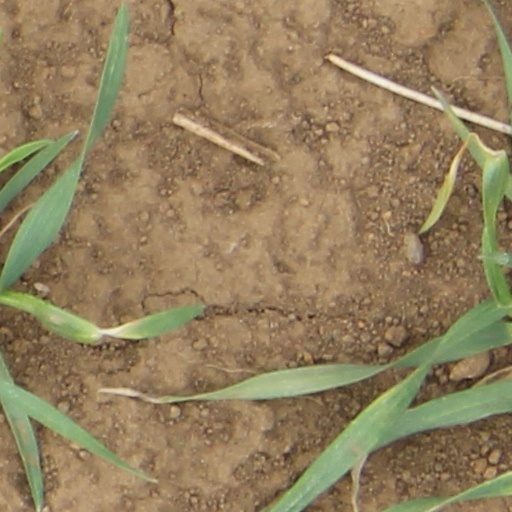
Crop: wheat